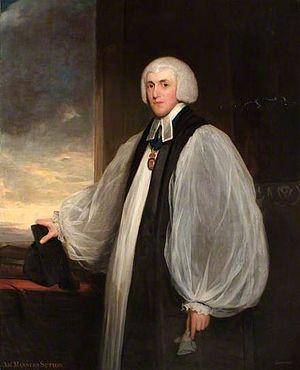
Charles Manners-Sutton est un ecclésiastique britannique, évêque de Norwich, puis quatre-vingt-neuvième archevêque de Canterbury.